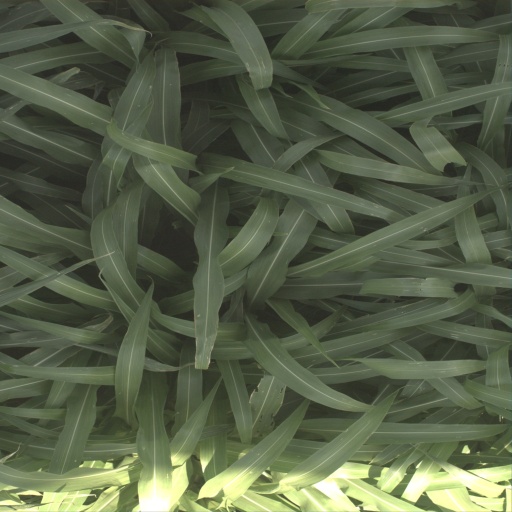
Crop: sorghum